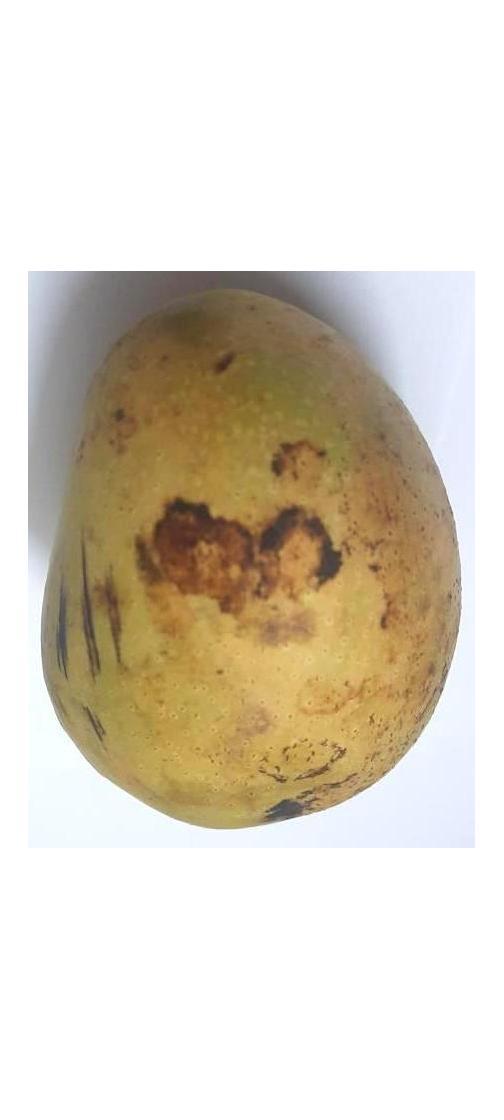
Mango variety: Ashshina Classic